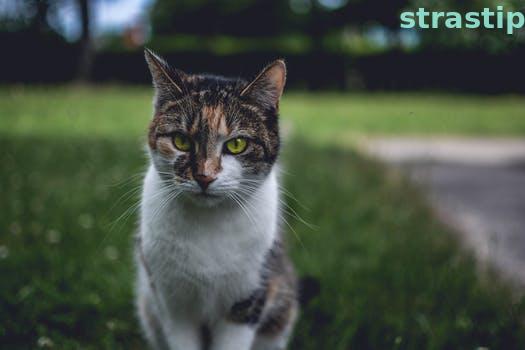
Label: Watermark